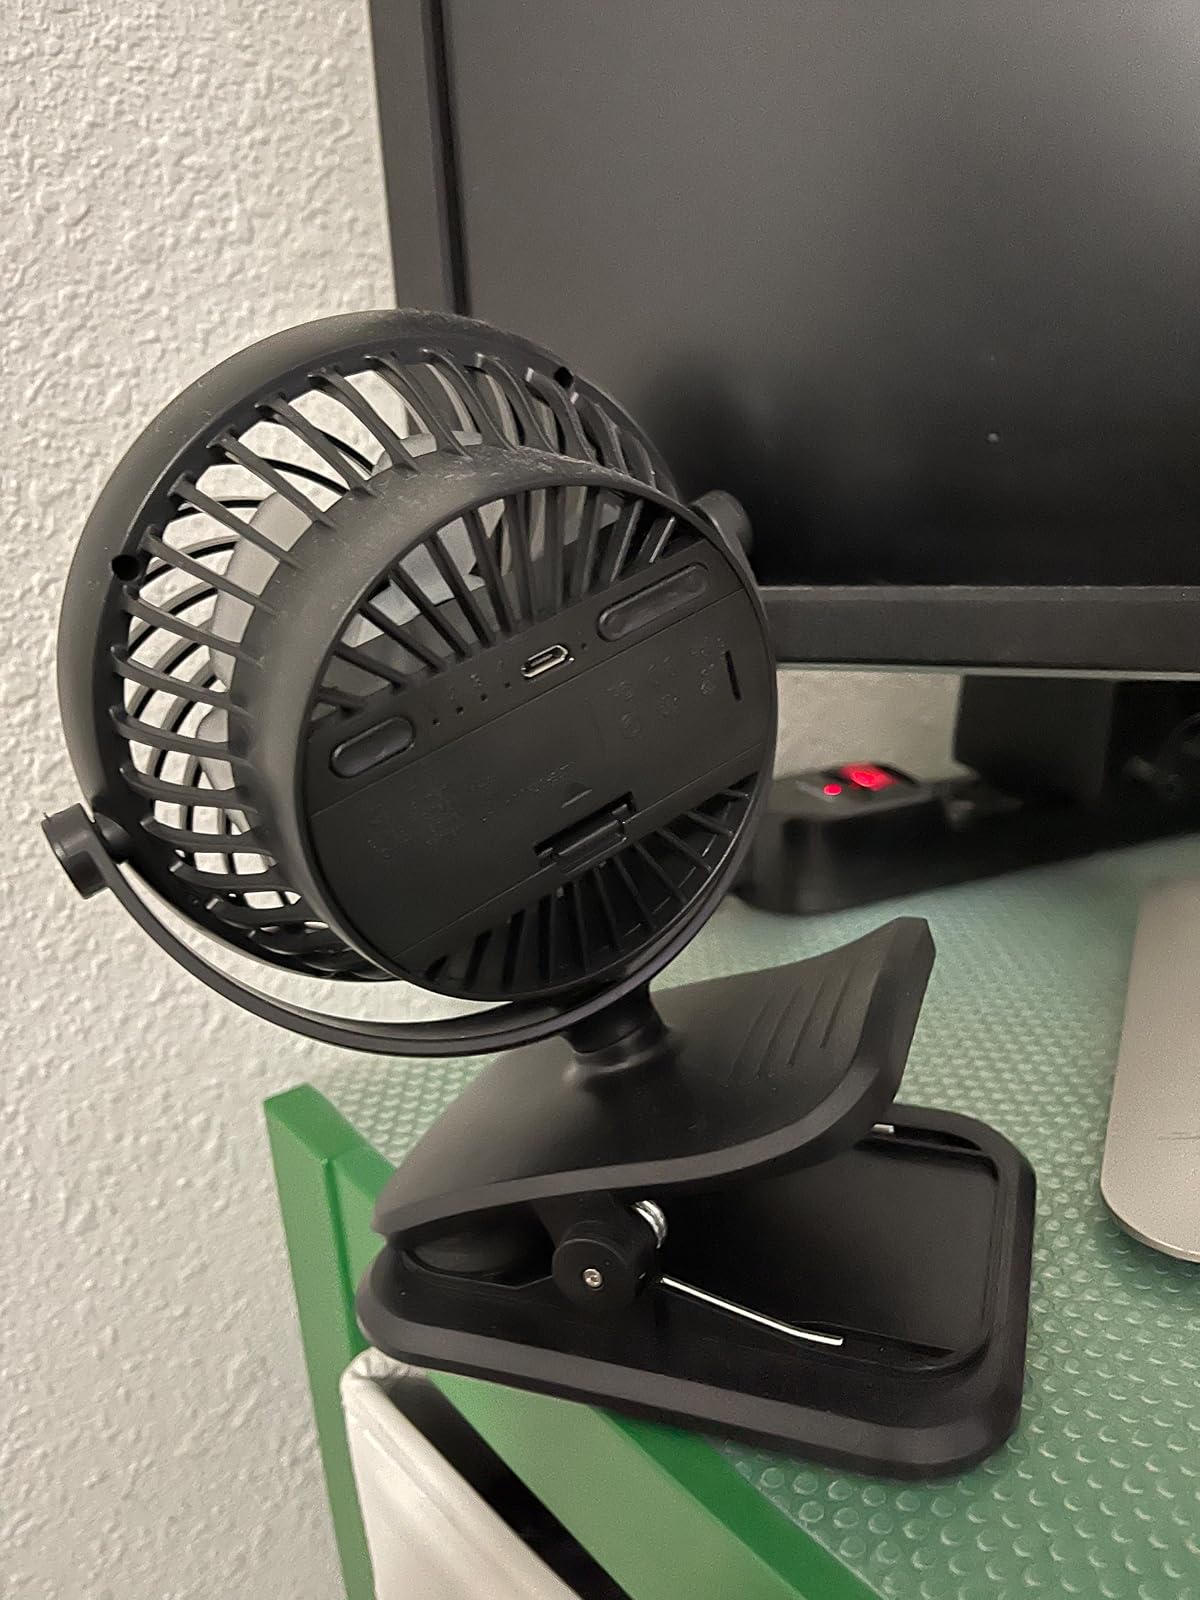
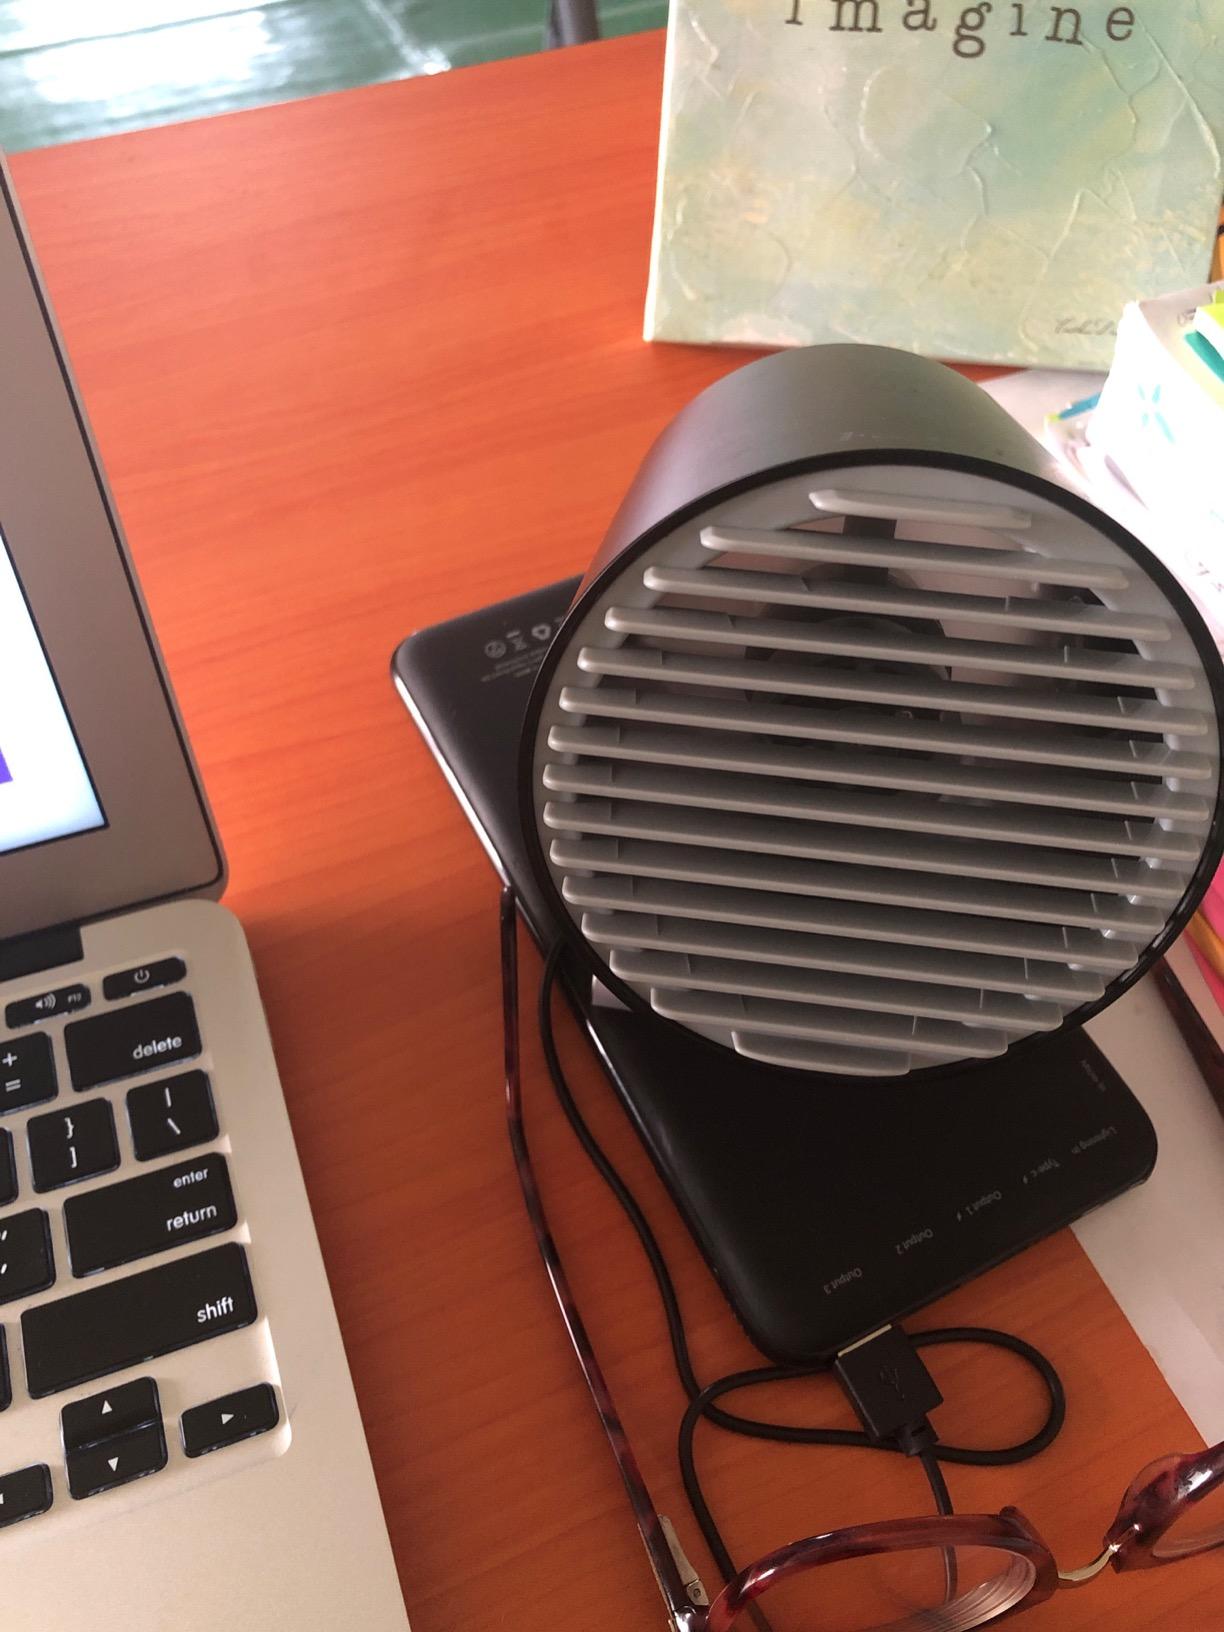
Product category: fan
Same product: no